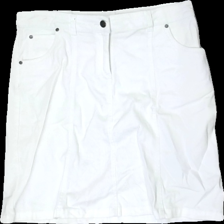
View: front
Type: Skirt
Category: Ladies
Brand: Isolde
Colors: White
Material: 100% cotton
Cut: Regular
Size: 40
Season: Summer
Trend: Denim
Stains: Major
Damage: fläckar
Price range: <50
Recommended usage: Export
Description: vit jeans kjol med gula fläckar fram